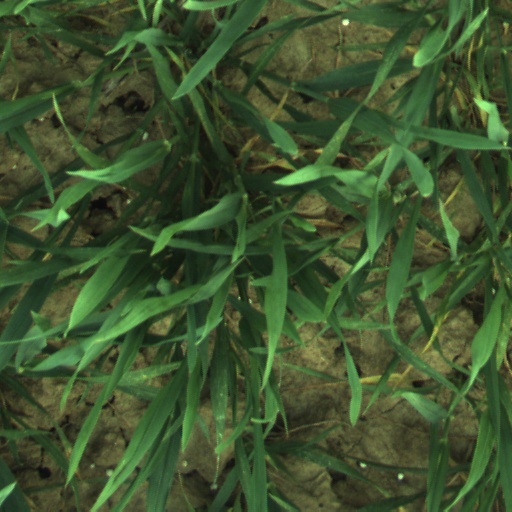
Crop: wheat